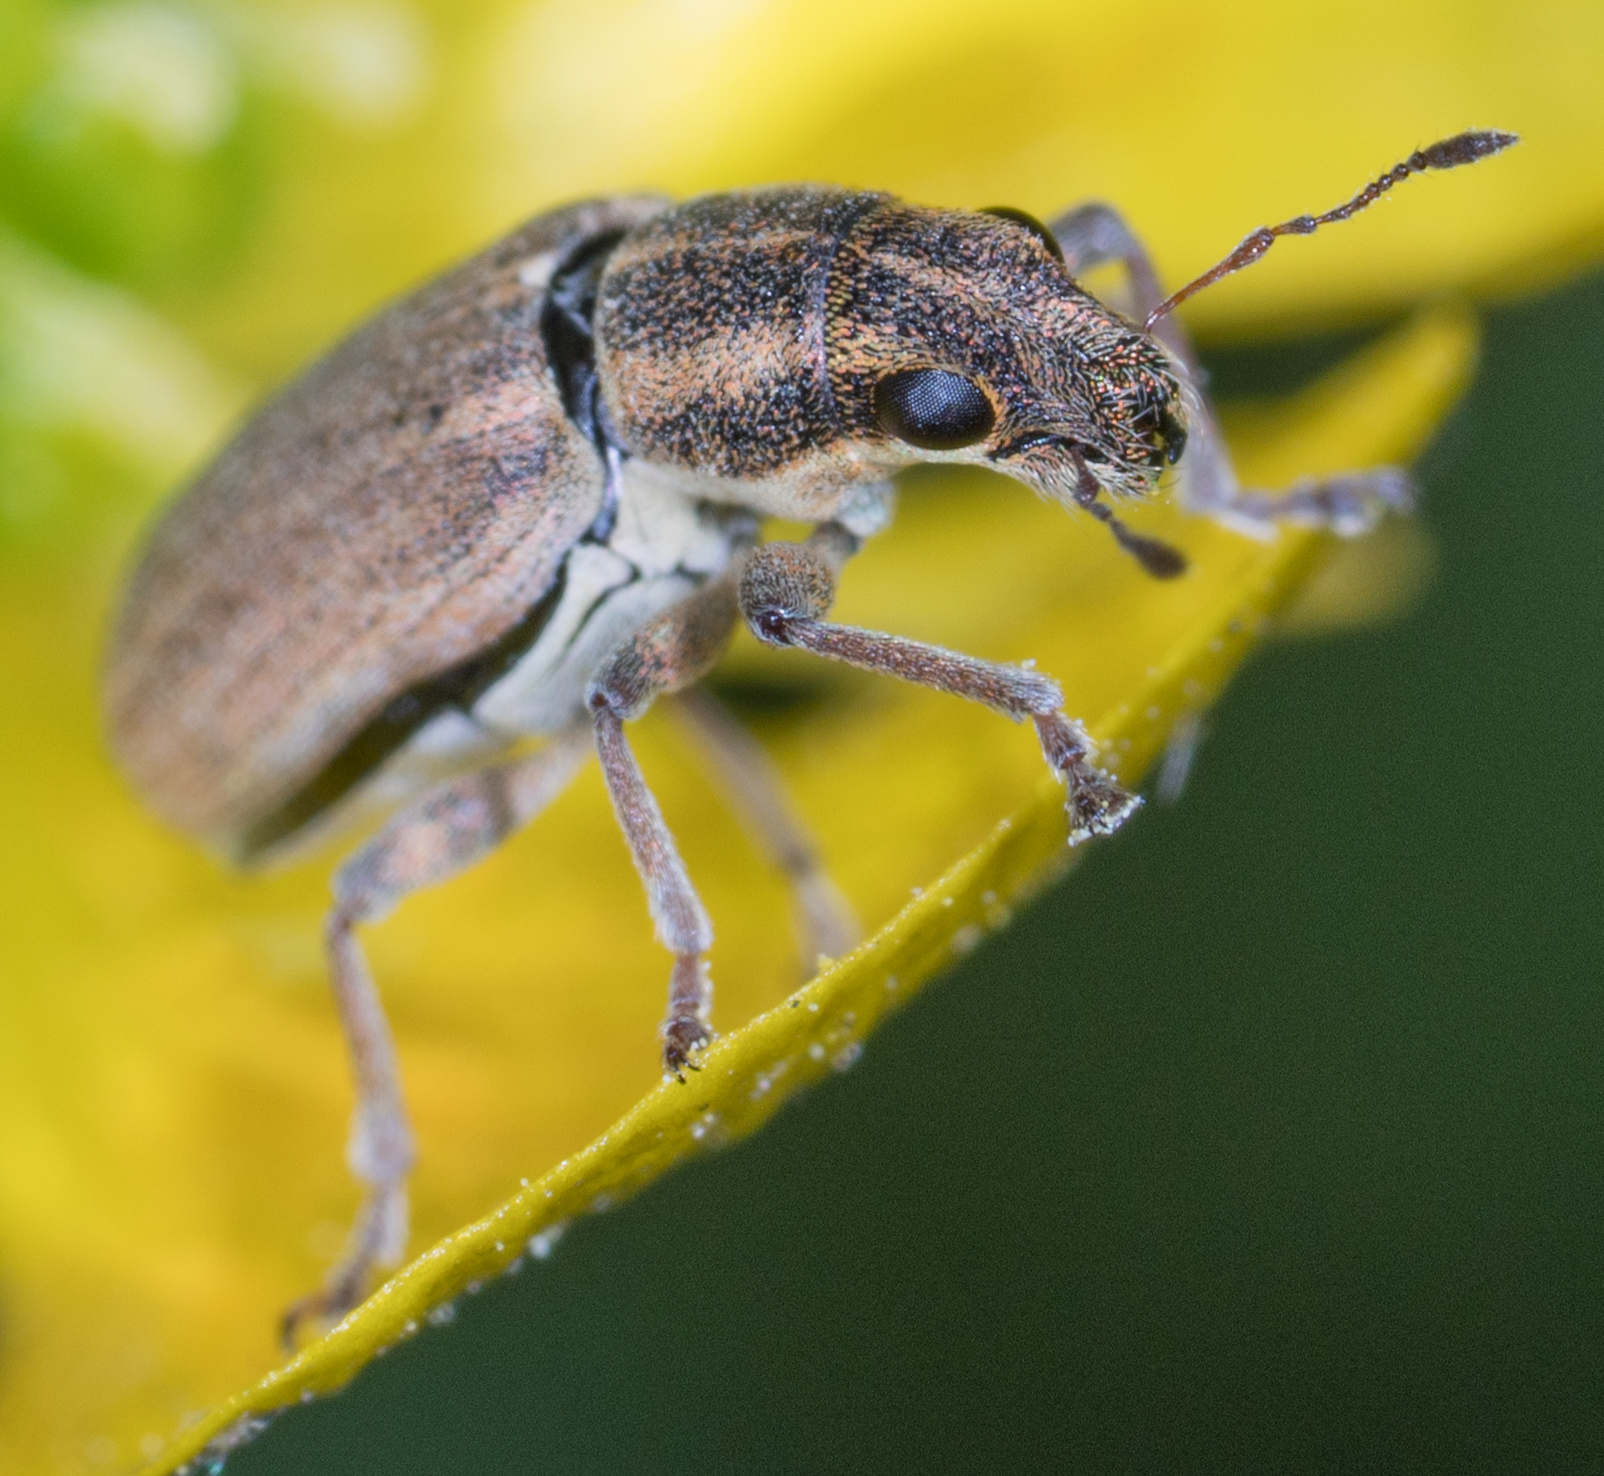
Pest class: pea_leaf_weevil